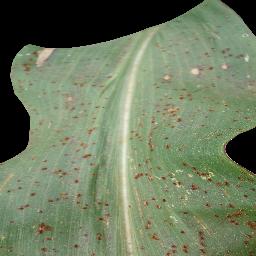
Label: Corn_(Maize)___Common_Rust